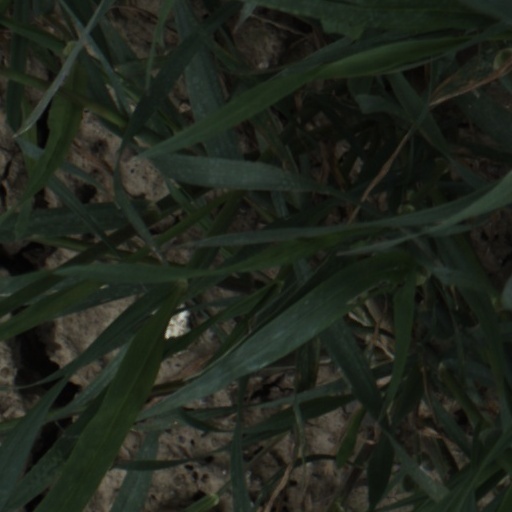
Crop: wheat